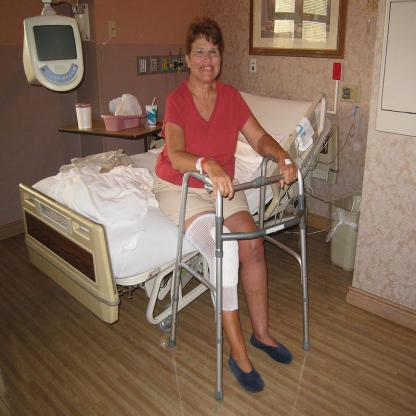
Scene: Indoor